Merilaid & Co.

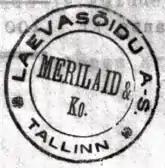
Corporate seal of the company

A/S Merilaid & Co. was an Estonian shipping company. The firm was founded in Tallinn, Estonia on 18 February 1930. There were seven founding shareholders, most of whom were related by blood or marriage as descendants of Peeter All. Of the 7 founders, 6 were ship captains and 5 had worked in the Far East, in Vladivostok and/or Shanghai, for many years, and had avoided the turmoil of the Bolshevik or Communist Revolution, prior to returning home to a free Estonia. Estonia had been part of the Russian Empire since 1721 when Russia defeated Sweden in the Great Northern War. After World War I, and concurrent with the Russian Civil War, Estonia defeated Russia in the 1918–1920 War of Independence and became an autonomous nation after almost 200 years of Russian rule.